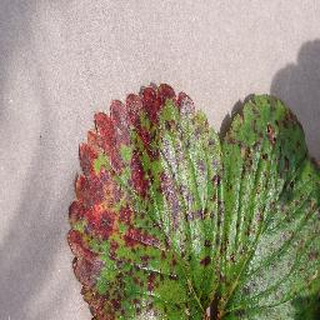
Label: strawberry_leaf_scorch